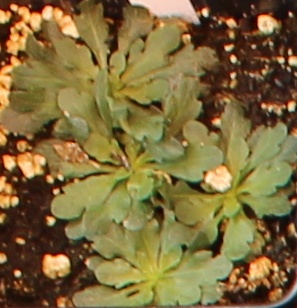
Label: Horseweed